Music of Afghanistan

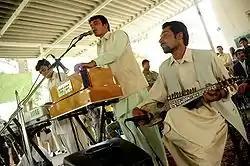
Band of Afghan musicians in Farah, Afghanistan

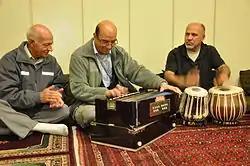
Afghan men performing at the new Afghan Cultural Center on Camp Leatherneck in Helmand Province

The music of Afghanistan comprises many varieties of classical music, folk music, and modern popular music. Afghanistan has a rich musical heritage and features a mix of Persian melodies, Indian compositional principles, and sounds from ethnic groups such as the Pashtuns, Tajiks and Hazaras. Instruments used range from Indian tablas to long-necked lutes. Afghanistan's classical music is closely related to Hindustani classical music while sourcing much of its lyrics directly from classical Persian poetry such as Mawlana Balkhi (Rumi) and the Iranian tradition indigenous to central Asia. Lyrics throughout most of Afghanistan are typically in Dari (Persian) and Pashto. The multi-ethnic city of Kabul has long been the regional cultural capital, but outsiders have tended to focus on the city of Herat, which is home to traditions more closely related to Iranian music than in the rest of the country.